Music of Sudan

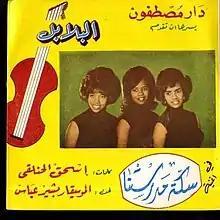
Record cover of the song "My way to school" by Al Balabil

Since the 1940s, women had slowly become socially acceptable on the musical scene: Well-known singers were Um el Hassan el Shaygiya and most of all, Aisha al Falatiya, who as early as 1943 was the first woman to sing on Sudanese radio. Another outstanding female singer and political activist of the years before and after Sudan's independence in 1956 was Hawa Al-Tagtaga, who left a long lasting influence for the "moral and cultural legitimacy she bestowed on younger generations of Sudanese women singers who follow her tradition", as critic Magdy El Gizouli put it.